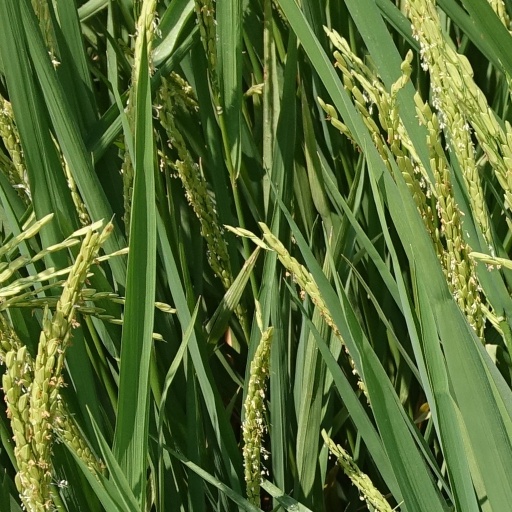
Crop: rice